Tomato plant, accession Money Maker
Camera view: tilt-top (135 deg); turntable rotation: 210 degrees
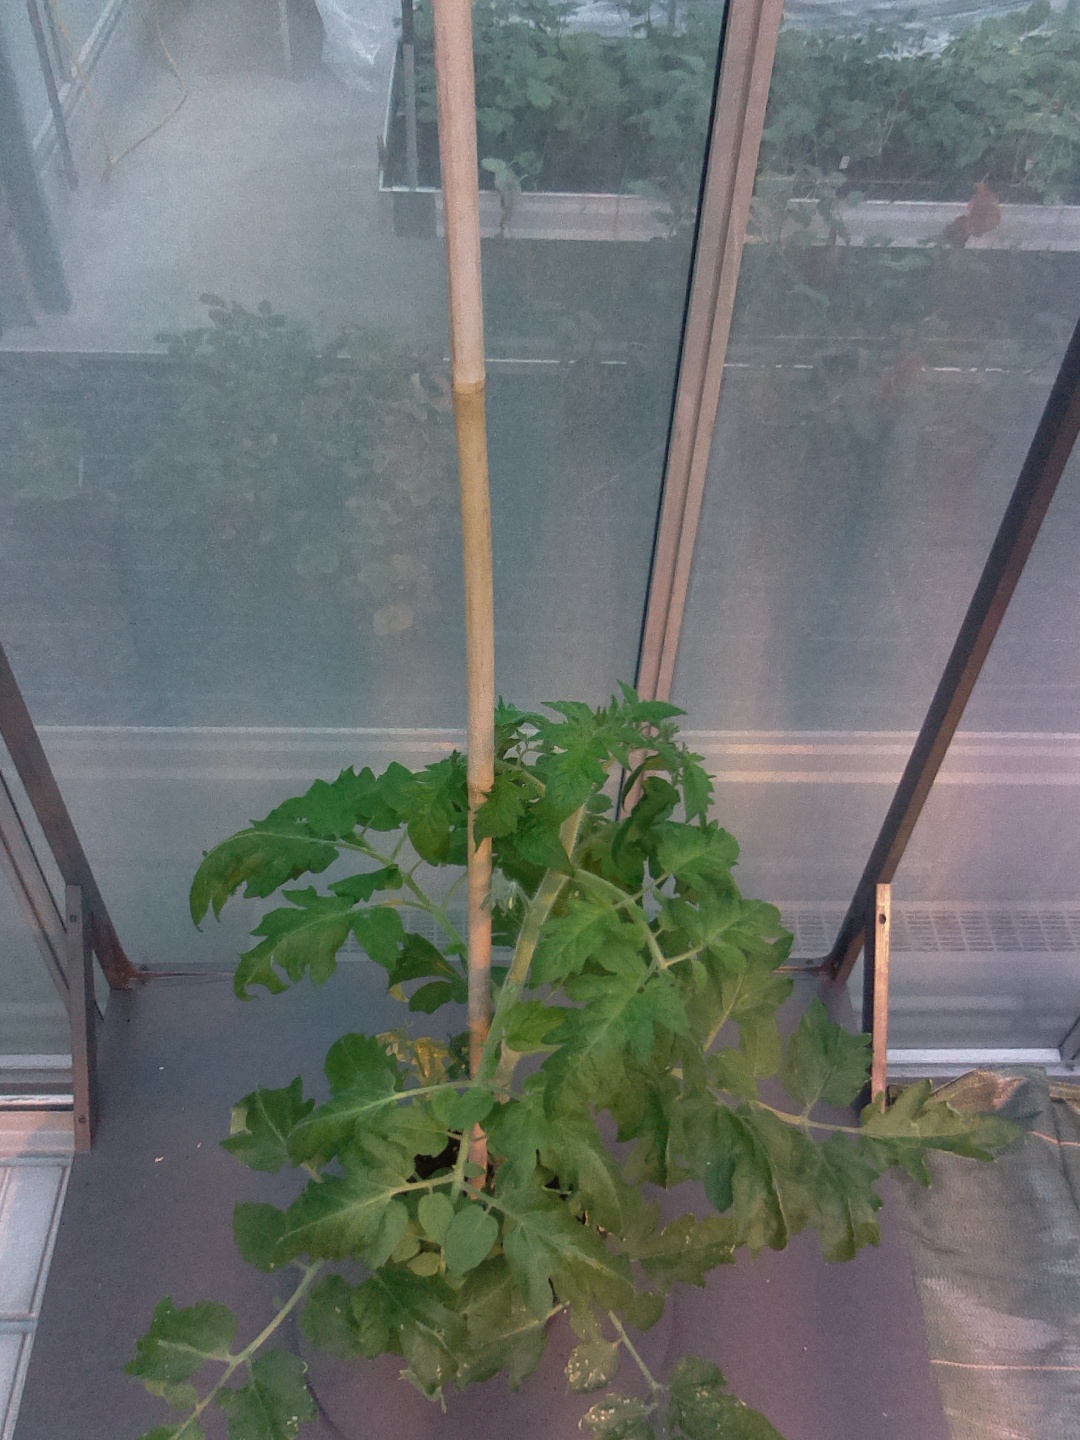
BBCH growth stage 60: First flowers open